Death of Lisa McPherson

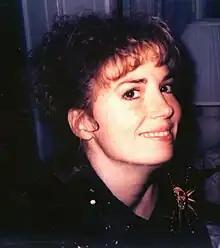

Lisa McPherson (February 10, 1959 – December 5, 1995) was an American Scientologist who died in the care of the Church of Scientology in Clearwater, Florida. After a minor traffic accident where McPherson seemed unharmed, she removed her clothes in the street and paramedics transported her to a local hospital. In order to avoid psychiatric intervention, local Scientologists convinced her to leave the hospital and seek care at the nearby Church of Scientology Flag Service Organization (FSO). There she was held against her will for 17 days without any medical care, while her physical and mental condition rapidly deteriorated and she died. Following the report by the state medical examiner that indicated that McPherson was a victim of negligent homicide, FSO was indicted on two felony charges, "abuse and/or neglect of a disabled adult" and "practicing medicine without a license." The charges were dropped after the state's medical examiner changed the cause of death from "undetermined" to an "accident" on June 13, 2000. A civil suit brought by McPherson's family was settled on May 28, 2004.